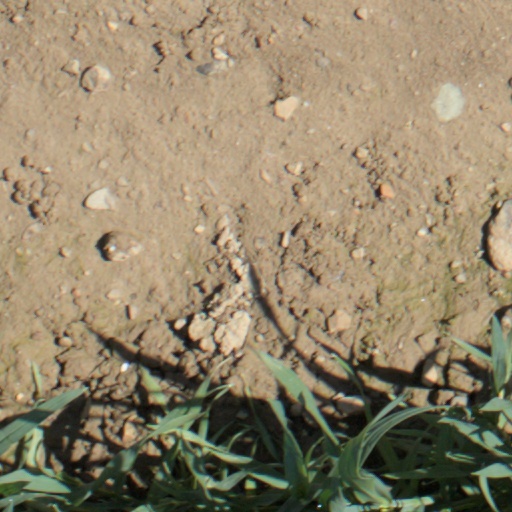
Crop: wheat